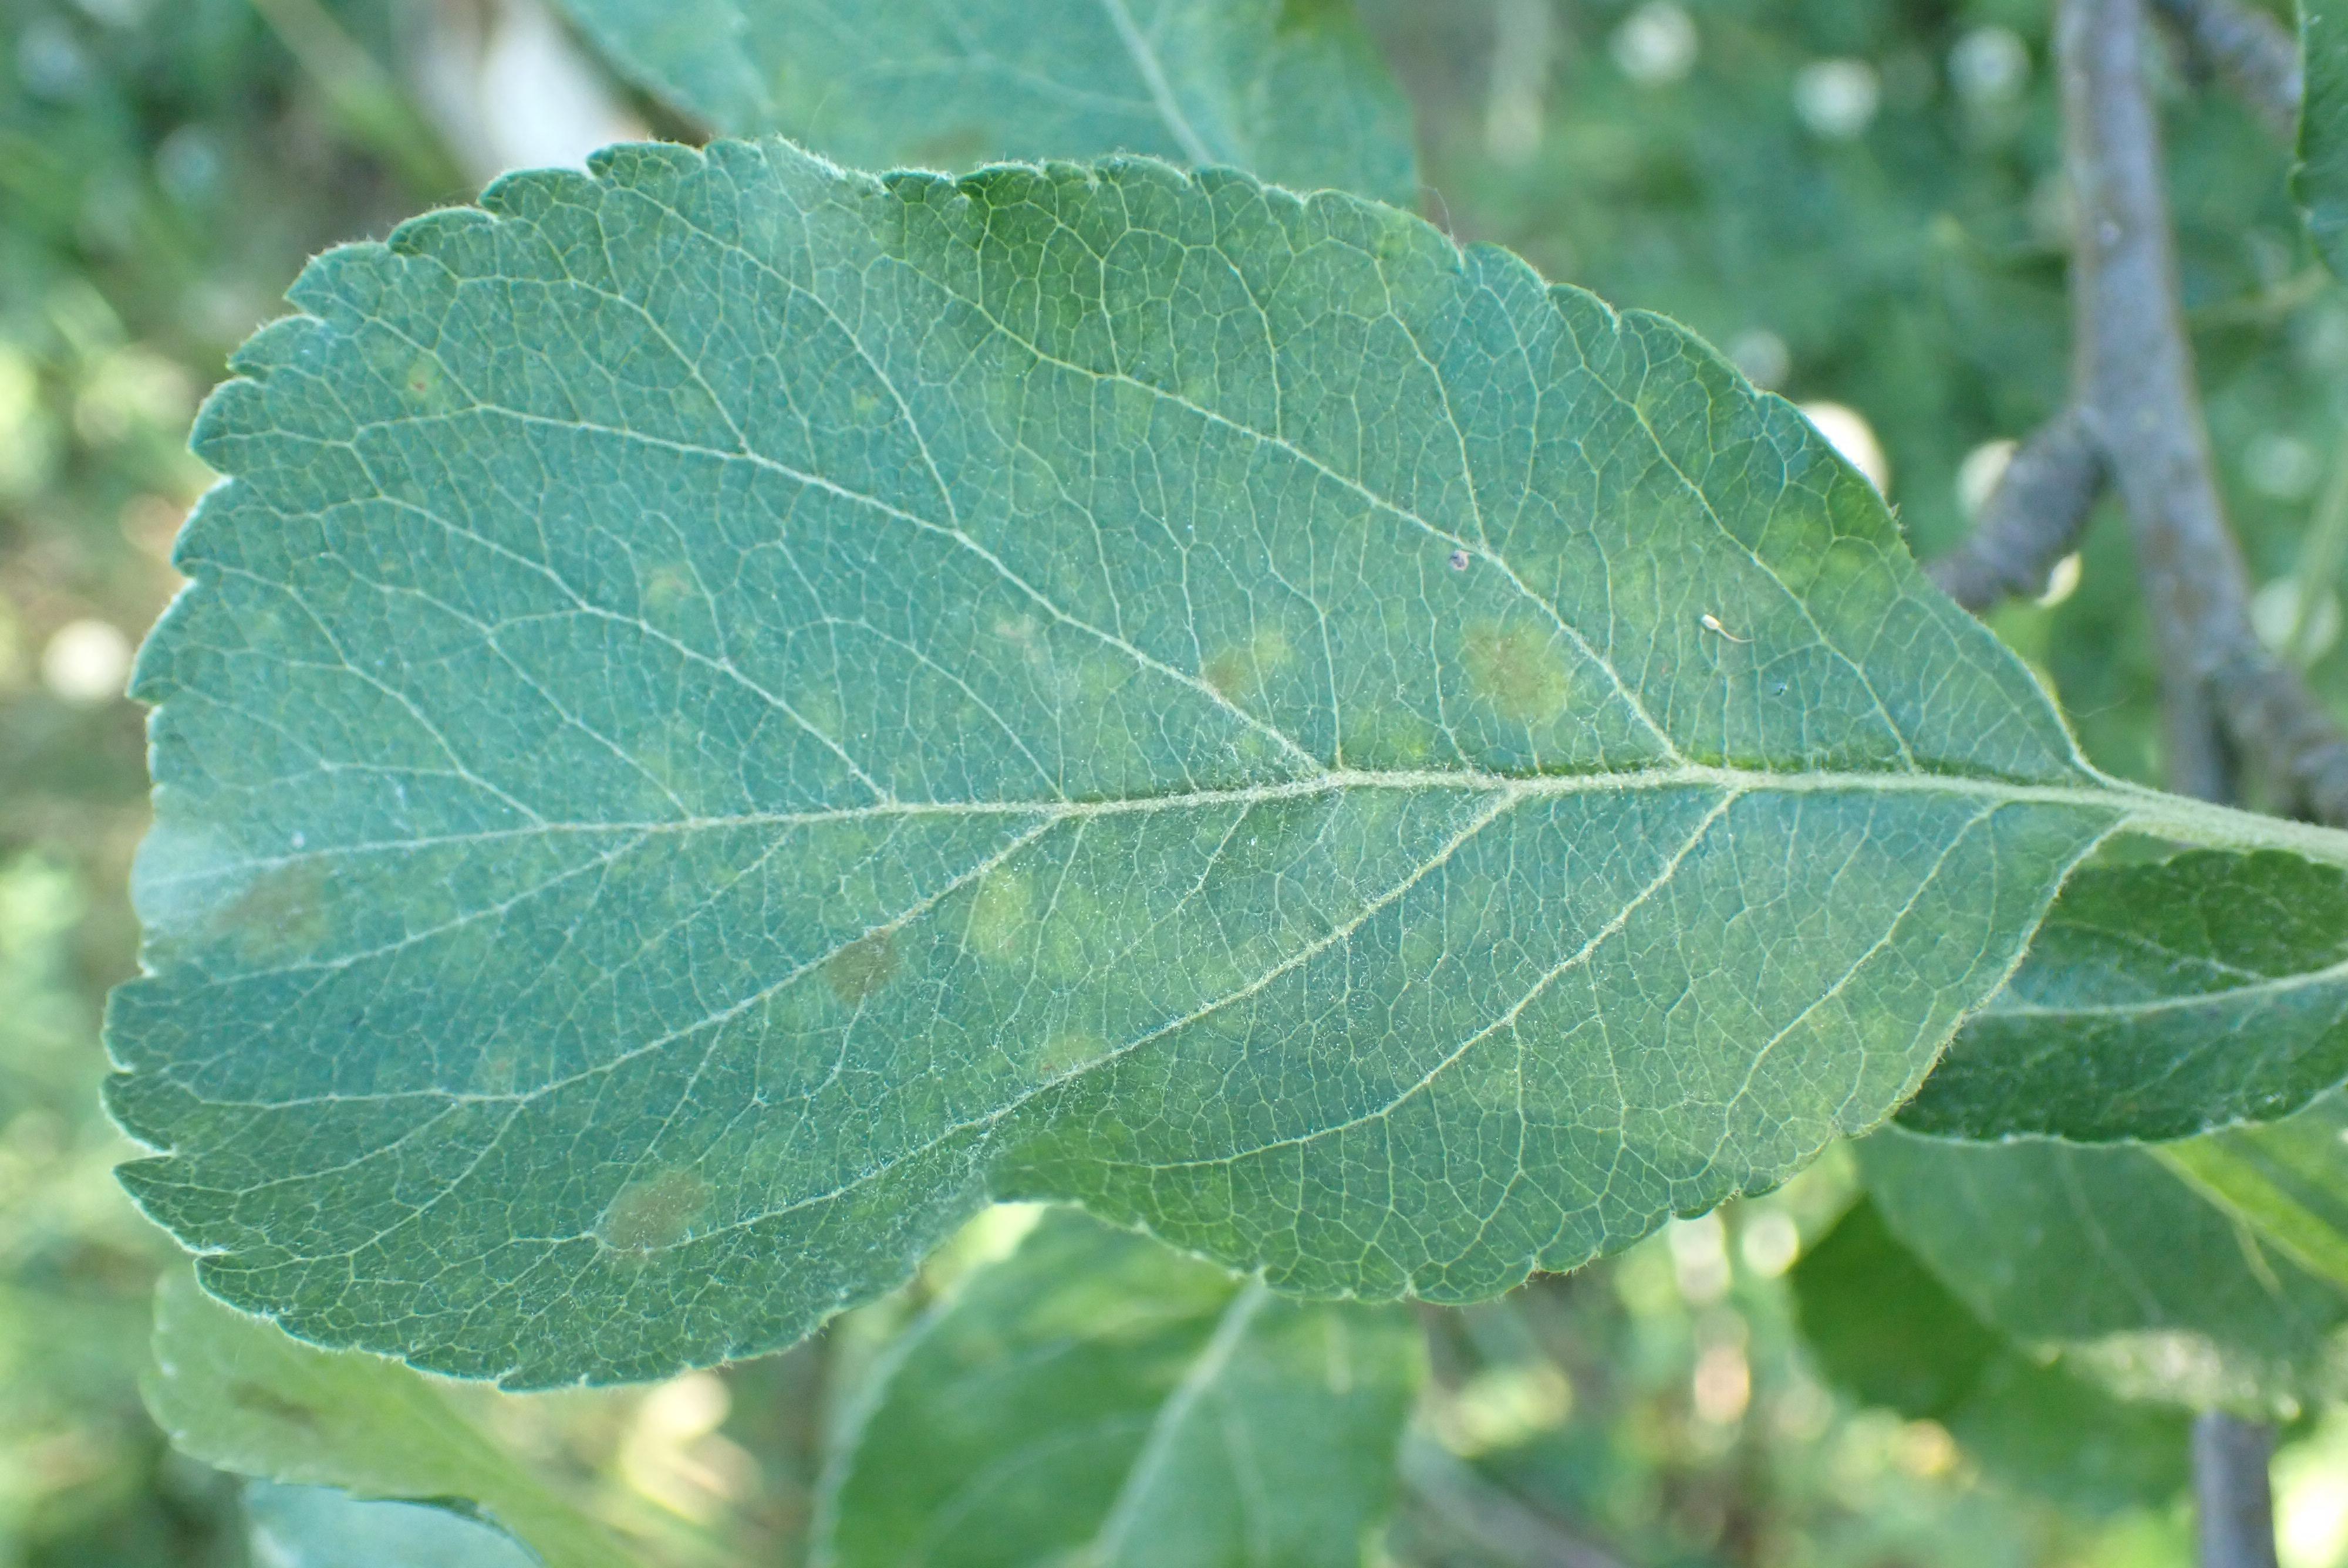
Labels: scab